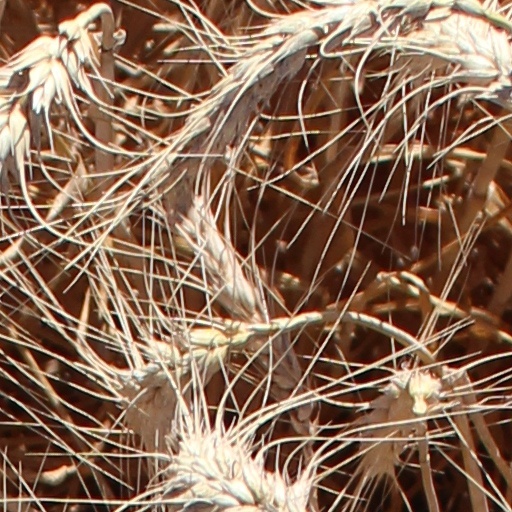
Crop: wheat